BV Karanth:Baba

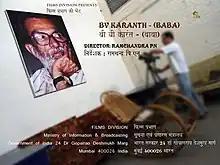

B V Karanth:Baba (Kannada: ಬಿ ವಿ ಕಾರಂತ:ಬಾಬ), is a biographical Kannada-language documentary film on the life and times of BV Karanth, the man whose influenced Post Independence Modern Indian theater, the most.